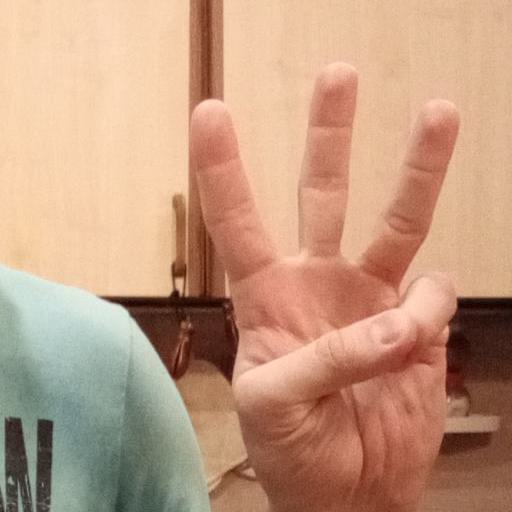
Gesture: three